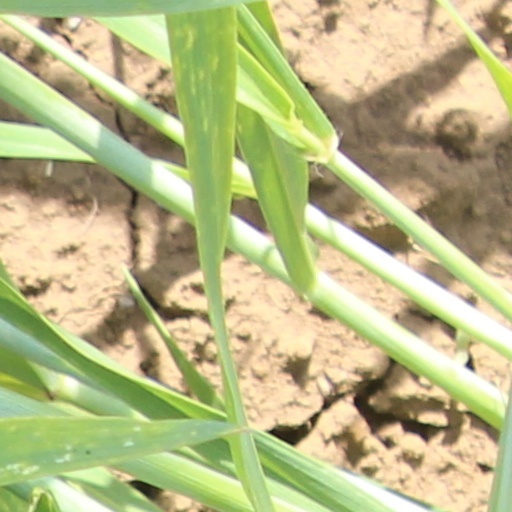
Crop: wheat